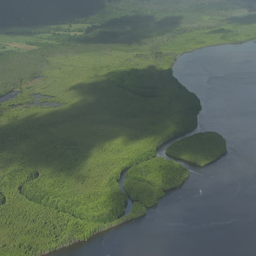
aerial view of a sunlit , winding river through a forested landscape